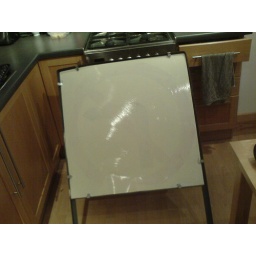
so..i was walking home.. drunkand this sign landed in my kitchn!well, it'd be rude not toso i didstill wet